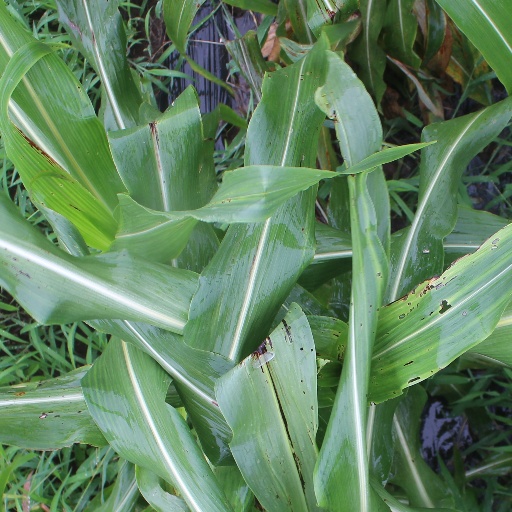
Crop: sorghum